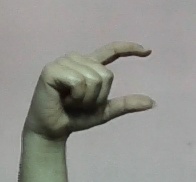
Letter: dal